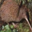
Label: bird